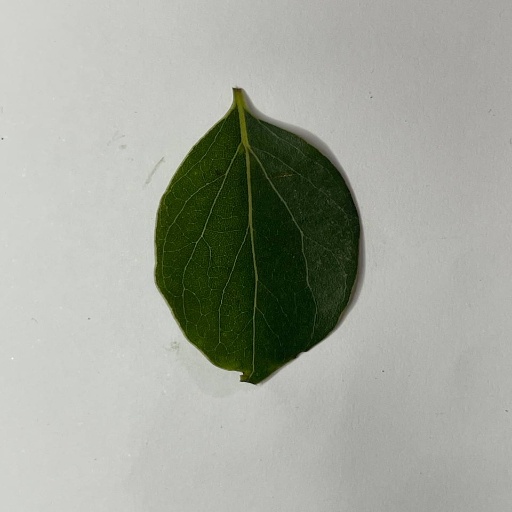
Species: Camphor
Leaf condition: Healthy Leaf